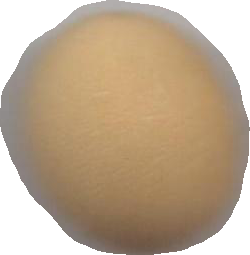
Variety: Dega